Mass spectral interpretation

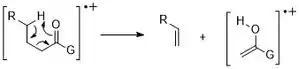
McLafferty rearrangement of carbonyl compounds

According to these fragmentation patterns, the characteristic peaks of carbonyl compounds are summarized in the following table.